Gaojia opera

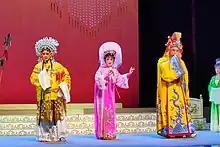
A scene from Yu Zhu Chuan (玉珠串).Starring Anxi County Gaojia Opera Troupe (安溪高甲劇團)

Gaojia opera or Ko-kah opera is a form of Chinese opera that originated in Quanzhou, in the Hokkien (Min Nan)-speaking region of southern Fujian province, southeast China. It is famous for its various "chou" (clown) roles. The form emerged at the end of the Ming dynasty. It was originally an improvised form that was part of a religious parade. The performances from these parades developed into Songjiang drama (宋江戏), which told stories about the character Songjiang from the Chinese classic Water Margin and featured acrobatics and a relatively simple plot. In the middle of the Qing dynasty, it absorbed the influences of Hui opera, Beijing opera, and Yiyang music. All music accompanying Gaojia opera is in the style of southern China, and is also influenced by Liyuan opera. In the Philippines, it is called "Kaoka" after Amoy Hokkien and is considered a dying tradition.